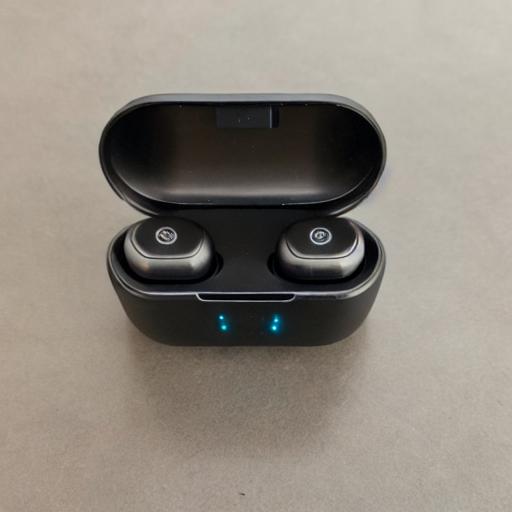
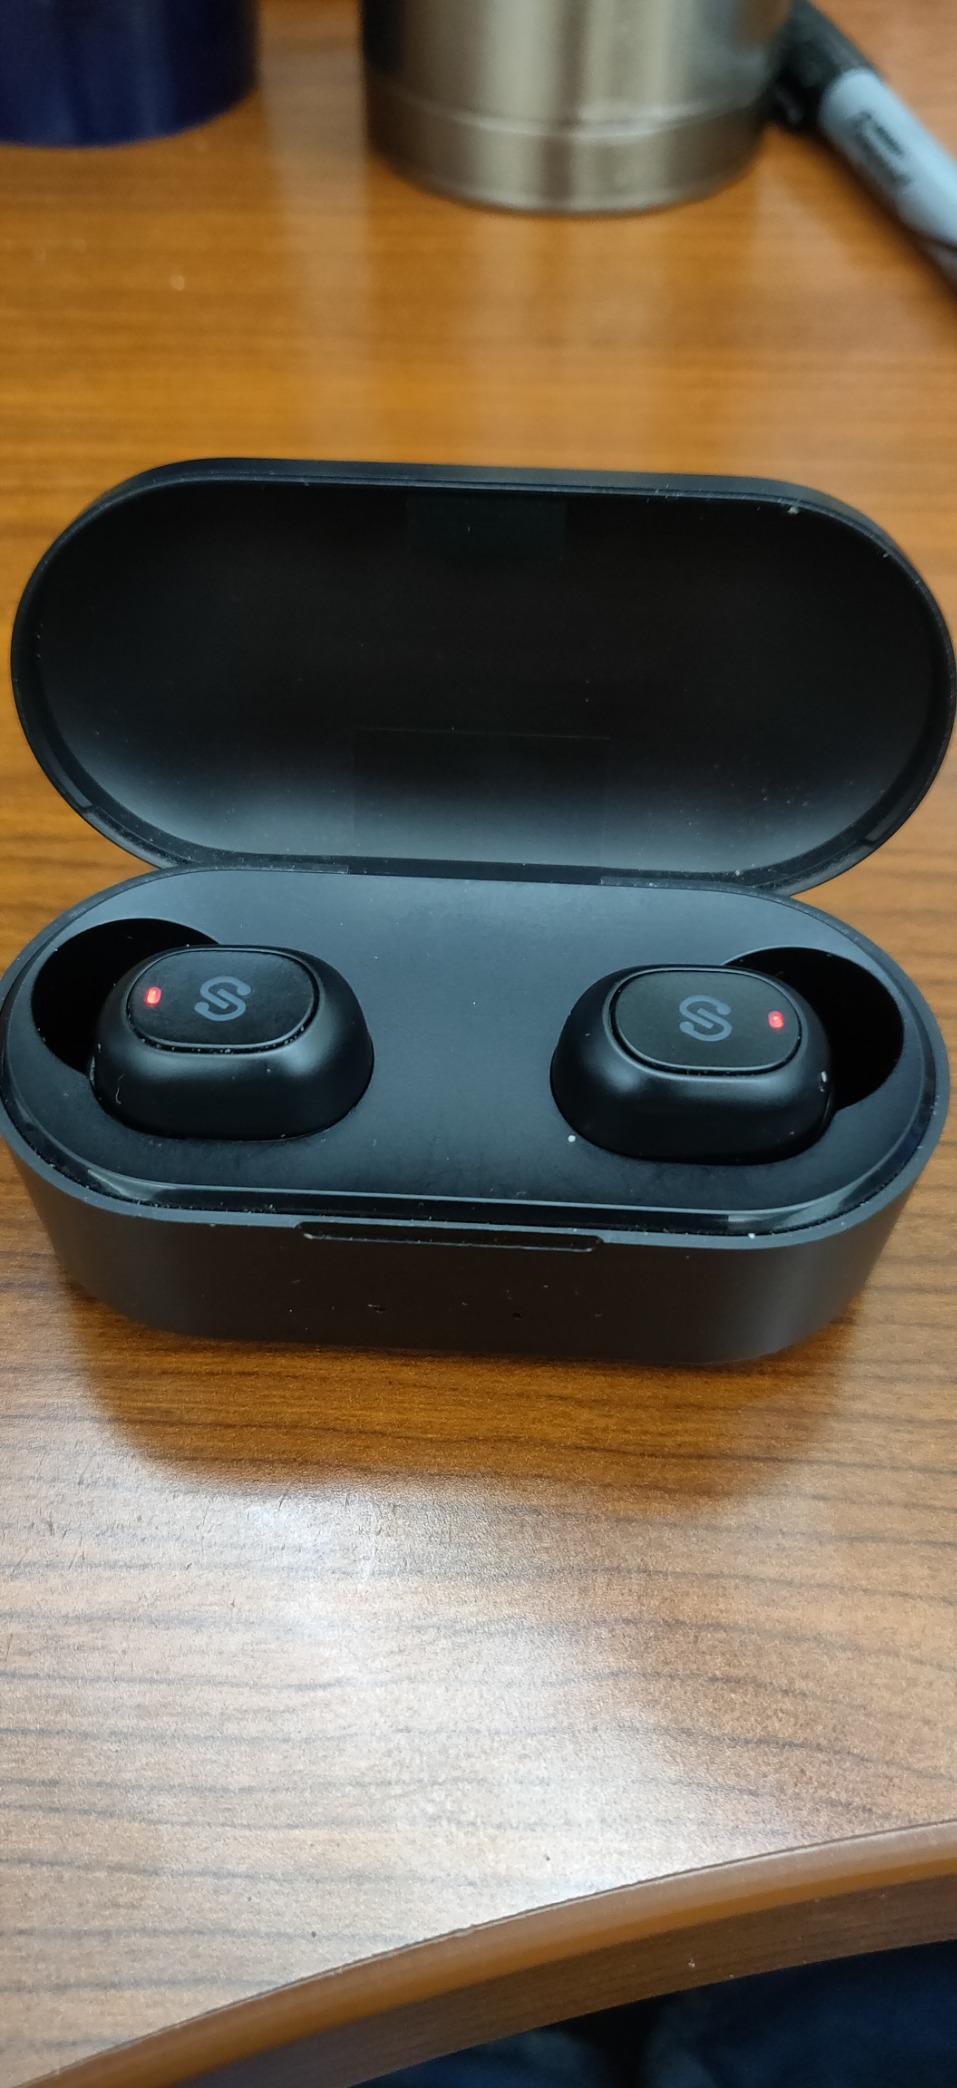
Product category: earbuds
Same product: no